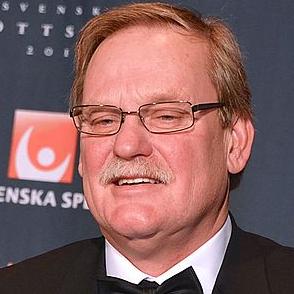
Age: 63